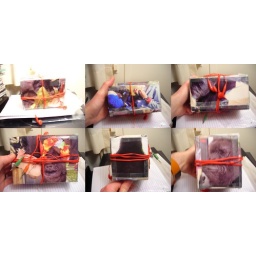
Christmas Gift wrapped in Koko the gorilla calendar paper